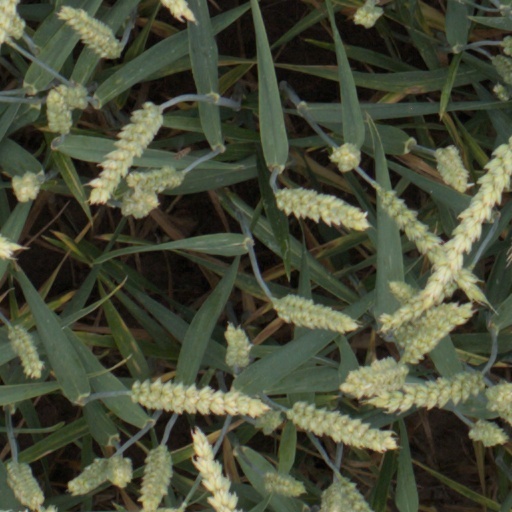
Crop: wheat